Silvaplana

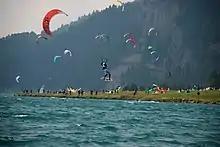
Kitesurfing and kites along Lake Silvaplana

The lake is well known for its predictable winds and is therefore a popular venue for water-sailsports including particularly windsurfing, kitesurfing and dinghy-sailing.